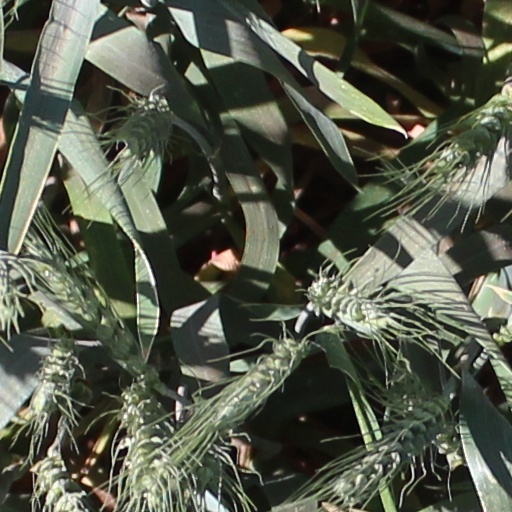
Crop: wheat